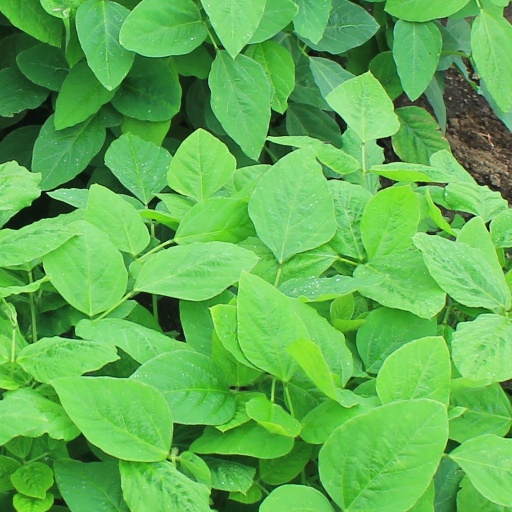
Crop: soybean